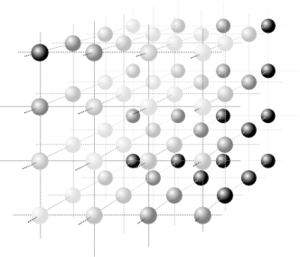
Le voxel est à la 3D ce que le pixel est à la 2D. Il stocke une information physique d'un point d'un volume sur un maillage régulier. Ses coordonnées spatiales, voire temporelles, ainsi que sa taille ou d'autres informations telles qu'une matière sont stockés parfois avec sa valeur, parfois en parallèle. Le voxel s'inscrit plus généralement dans des espaces matriciels bien que les espaces vectoriels lui soient favorables. Ses coordonnées spatiales peuvent être polaires.
Pouvoir analyser, comprendre et décoder les informations transitant dans le cerveau humain est un défi auquel de plus en plus de monde parmi la communauté scientifique mais aussi industrielle s'intéressent. En effet, la compréhension d'un phénomène aussi complexe que celui du fonctionnement d'un cerveau pourrait révolutionner complètement la façon dont nous appréhendons le monde.